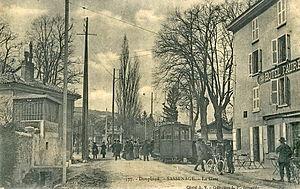
Carte postale ancienne éditée par Collection L. P. à Grenoble, cliché A. V. , collection Dauphiné, n°577
Sassenage est une commune française située dans le département de l'Isère en région Auvergne-Rhône-Alpes.
L'ancien tramway de Grenoble est un réseau de tramway urbain et suburbain métrique de la région grenobloise créé en 1894, exploité par la société grenobloise de tramways électriques, et qui a aujourd'hui totalement disparu. À cette époque de croissance industrielle et démographique, les anciens modes de transports hippomobiles, fiacres et omnibus, mis en place depuis la fin du XVIIIᵉ siècle, ne suffisent plus à assurer les dessertes urbaines. Les lignes urbaines et suburbaines vont se développer continûment jusque dans les années 1920.